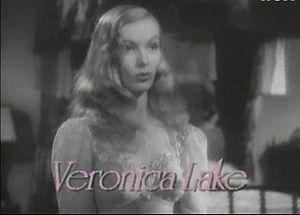
Ma femme est une sorcière est un film américain de René Clair sorti en 1942.